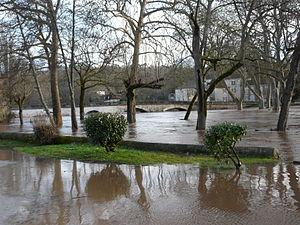
Crue de l'Auvézère à Cubjac, Dordogne, France
L'Auvézère est une rivière du sud-ouest de la France de la région Nouvelle-Aquitaine. C'est un affluent de l'Isle en rive gauche, donc un sous-affluent de la Dordogne.